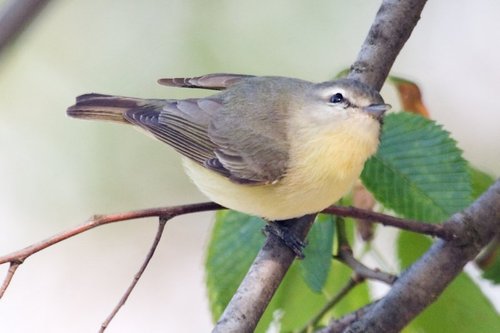
this small bird has a white breast, belly, and eyebrows.
this is a bird with a yellow bell and a grey wing.
the bird is gray with a white belly, a short beak, and a medium length tail.
this little bird has gray crown and wings and white eyebrow, throat, breast and belly.
this bird has a light yellow throat, belly, breast and side with grey colored coverts.
this bird has a dark grey crown with dark yellow white eyebrow, dark yellow and white belly and black and brown tail feathers.
small grey black and white bird with a medium sized round black eye and a short black beak.
this bird is white with grey and has a very short beak.
this bird has wings that are grey and has a white belly
this little bird's white belly and breast are slightly tinged with yellow, and its crown and and wingulars are pale grey.
Species: Philadelphia Vireo